Spianada

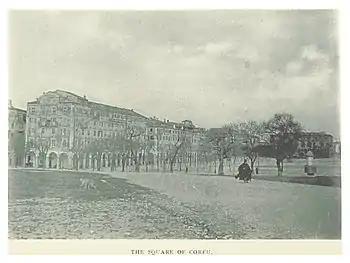
Spianada in 1895

The Spianada ("esplanade") is a large square in the city of Corfu, Greece. It is the largest square in Greece and is located in front of the Old Fortress of the city of Corfu.